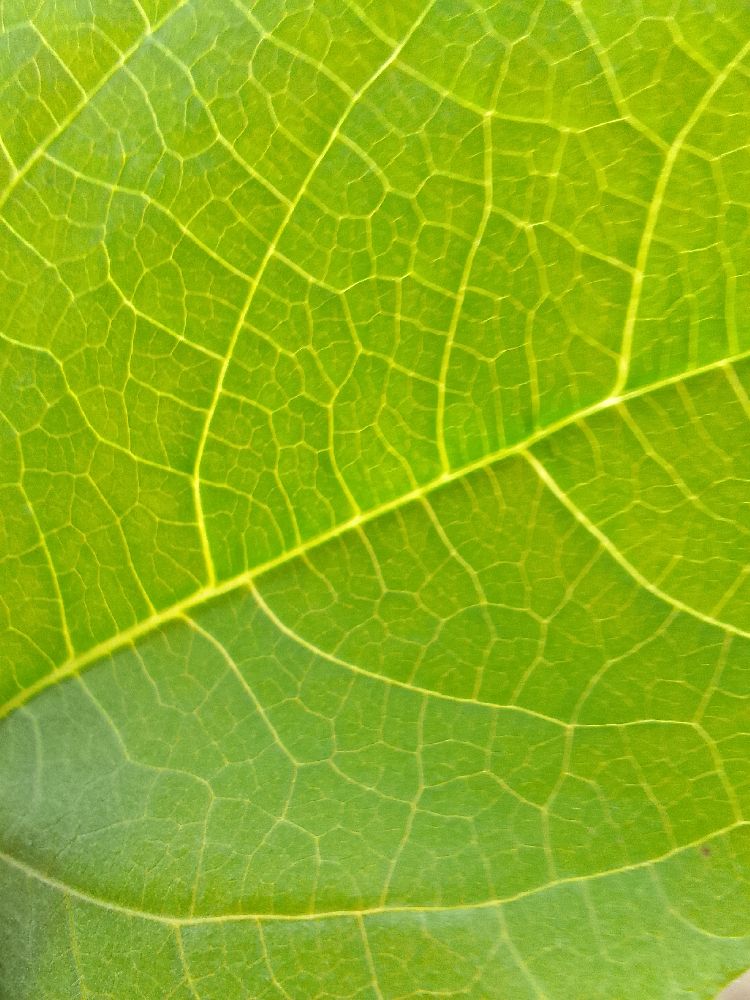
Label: healthy